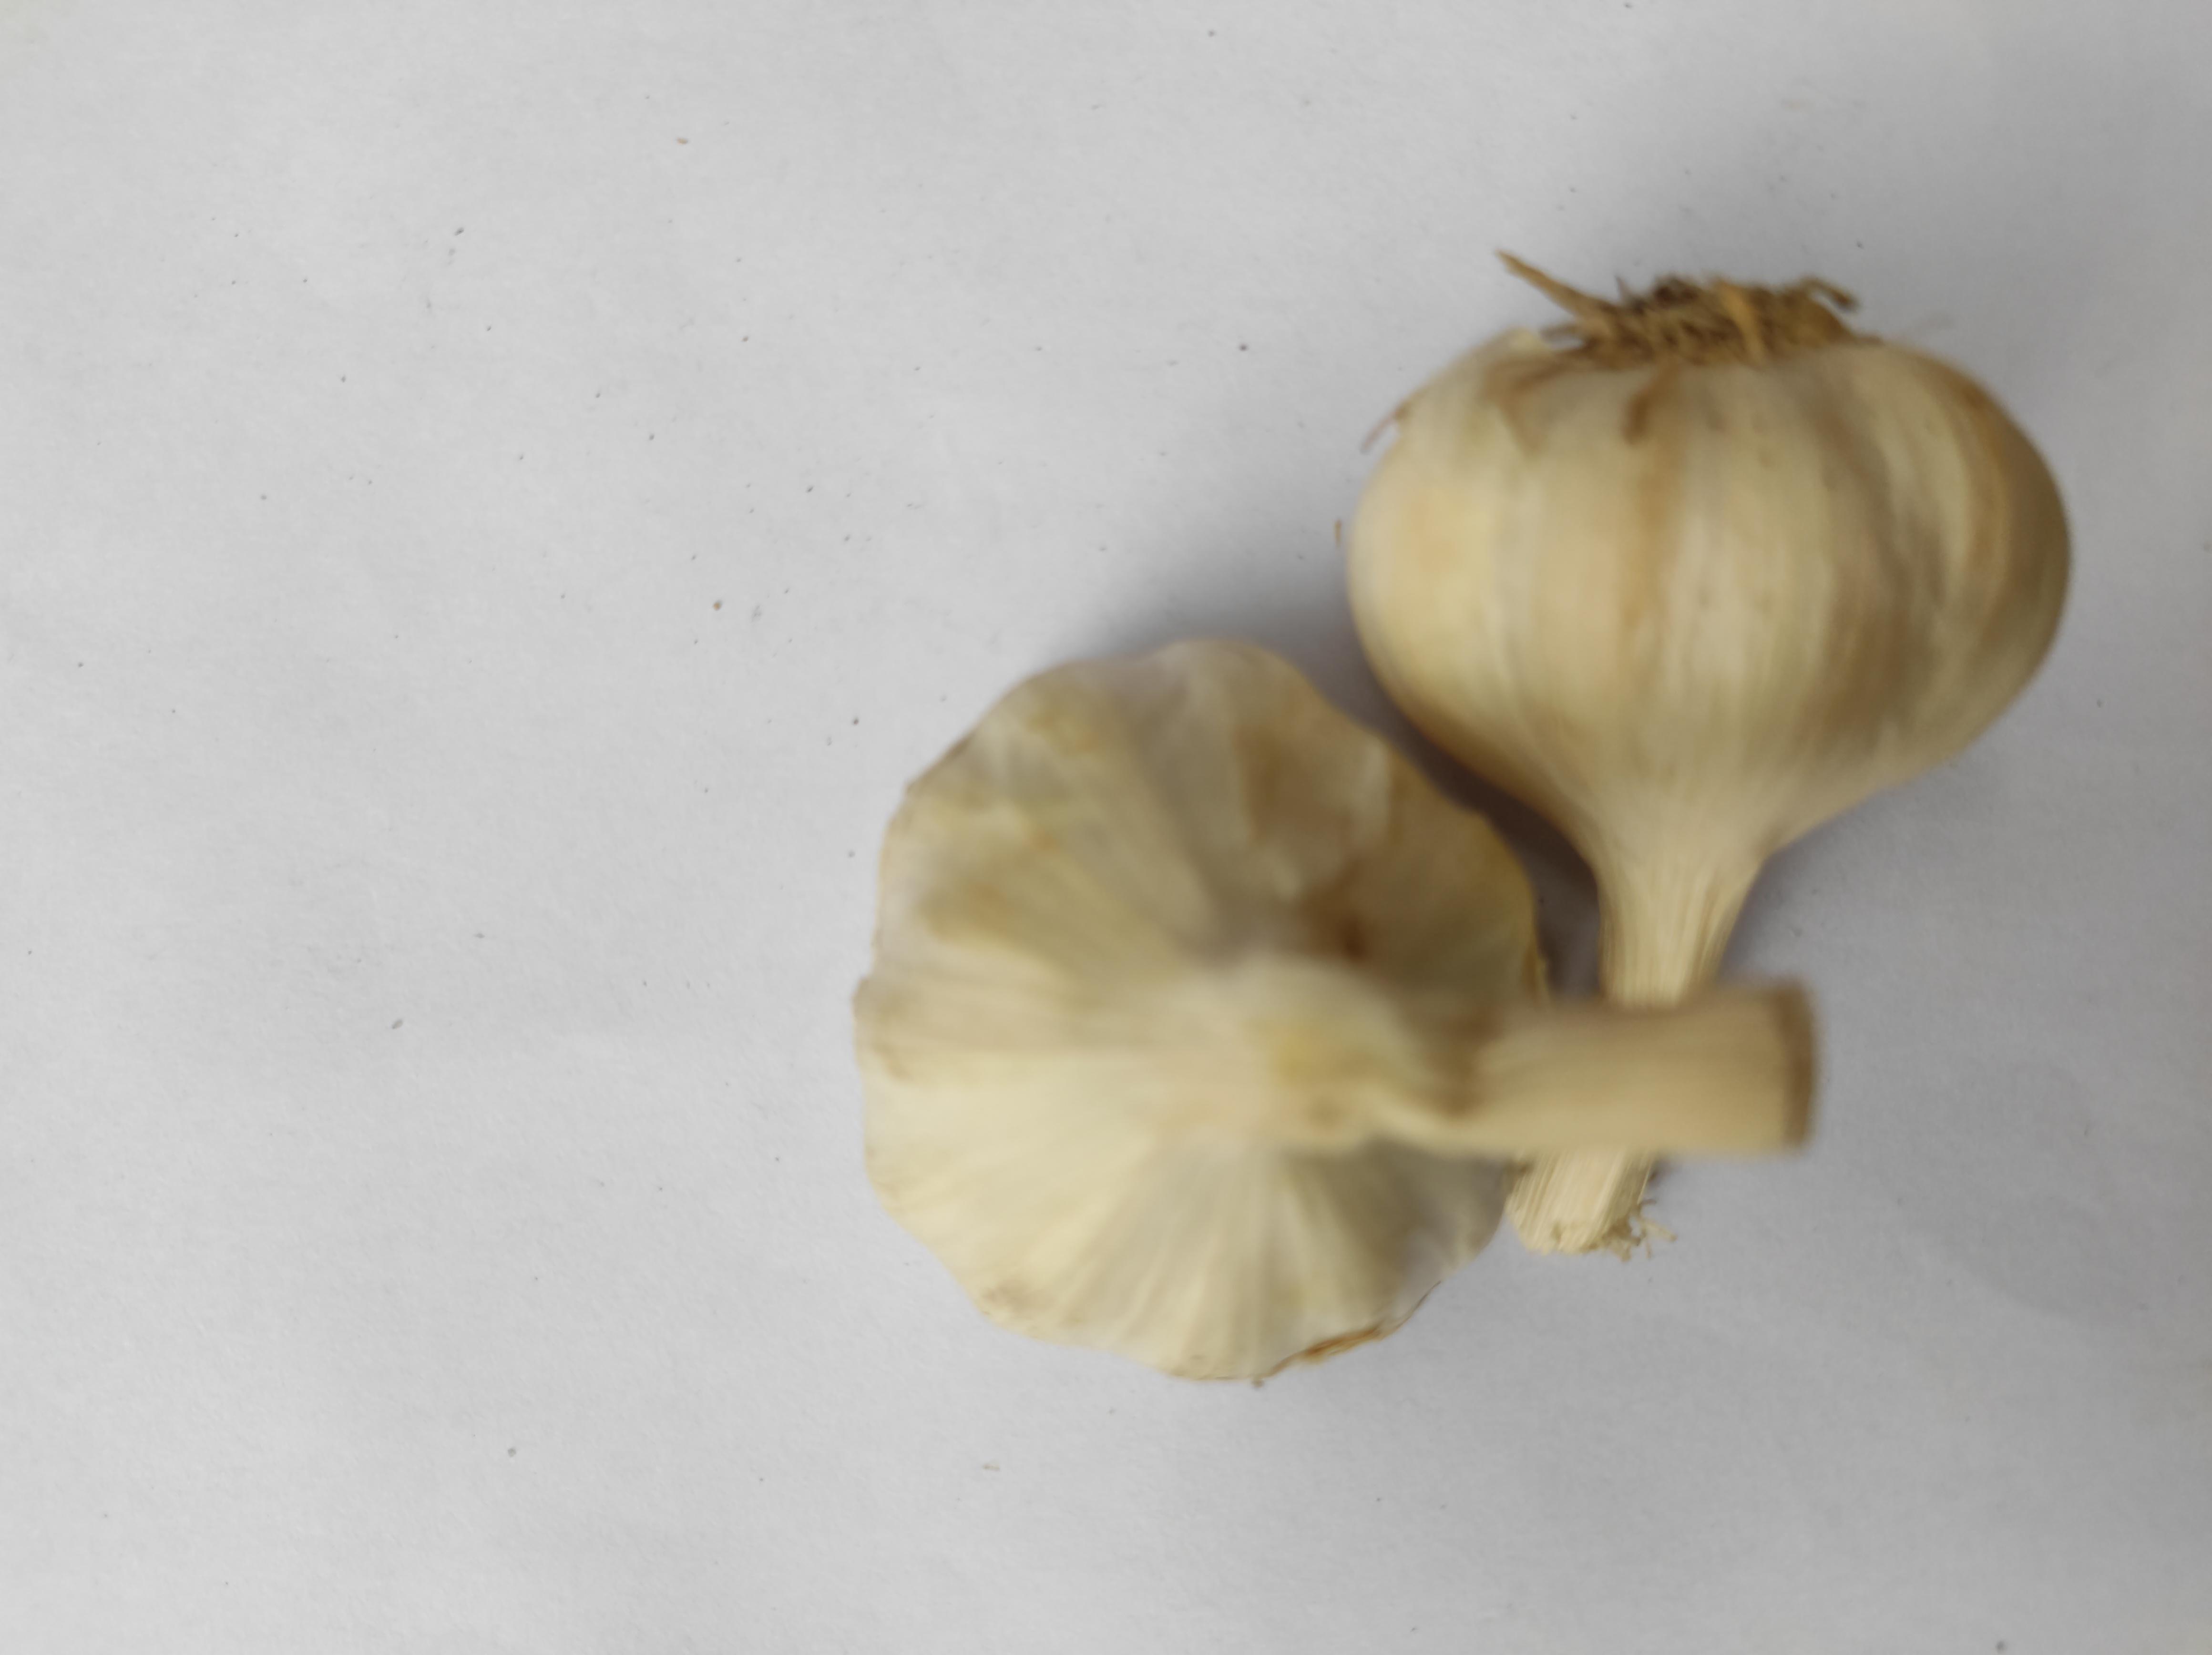
Label: Garlic